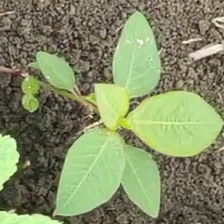
Weed species: Moti_dudhi(Euphorbia_geneculata_L)